Central Asian art

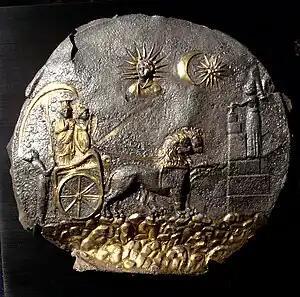
Plate depicting Cybele pulled by lions, a votive sacrifice and the Sun God. Ai-Khanoum, 2nd century BC.

Numerous artefacts and structures were found, particularly in Ai-Khanoum, pointing to a high Hellenistic culture, combined with Eastern influences, starting from the 280–250 BC period. Overall, Aï-Khanoum was an extremely important Greek city (1.5 sq kilometer), characteristic of the Seleucid Empire and then the Greco-Bactrian Kingdom, remaining one of the major cities at the time when the Greek kings started to occupy parts of India, from 200 to 145 BC. It seems the city was destroyed, never to be rebuilt, about the time of the death of king Eucratides around 145 BC.